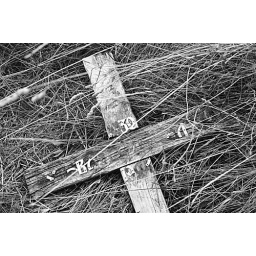
cross in grass